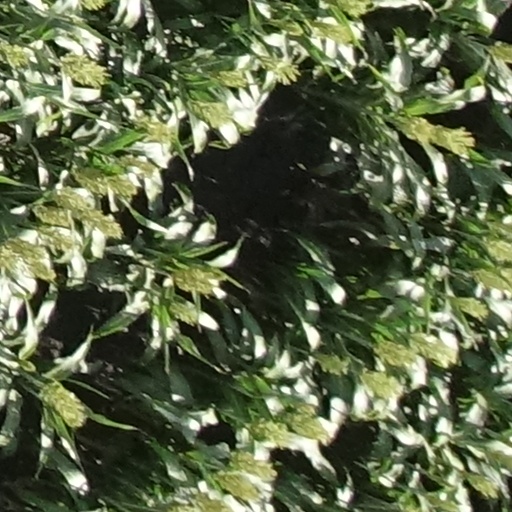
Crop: sorghum